Centrex

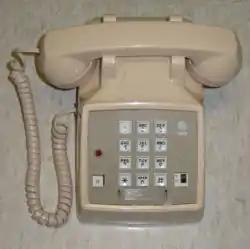
Typical standard phone used with Centrex. Note the "Recall" button and the Message Waiting Lamp.

Centrex is a portmanteau of central exchange, a kind of telephone exchange. It provides functions similar to a PBX, but is provisioned with equipment owned by, and located at, the telephone company premises.